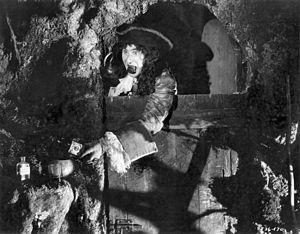
Ernest Torrance Thomson, dit Ernest Torrence, est un acteur écossais à la stature imposante d'1,93 m.